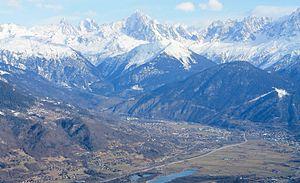
Haute-vallée de l'Arve depuis Tête Noire, hauteurs de Cordon. En arrière-plan le massif du Mont-Blanc, sur le versant à droite, Passy, au centre, dans la plaine alluviale Chedde, l'Arve et l'A40, puis le Fayet, pour remonter le versant à gauche sur la ville de Saint-Gervais-les-Bains
Le viaduc des Égratz est un viaduc routier situé sur la RN 205 à Passy en Haute-Savoie. Cette voie express construite en 1977 et inaugurée en 1981 était destinée à dédoubler l'ancienne route construite à flanc de montagne et faciliter ainsi la circulation entre la nouvelle autoroute A40 et le tunnel du Mont-Blanc, ouvert à la circulation en 1965. Le viaduc est emprunté par la voie express montante tandis que l'ancienne route, aujourd'hui à sens unique, sert de chaussée descendante.
Passy est une commune française située dans le département de la Haute-Savoie, en région Auvergne-Rhône-Alpes.